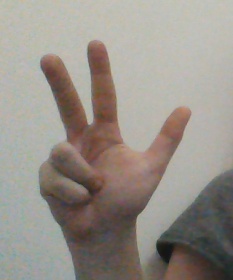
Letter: al